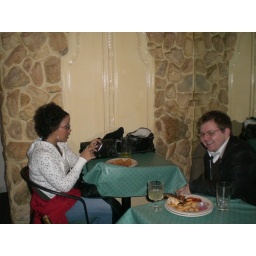
Our prime table near the bathroom and bar!